Ritterwerk

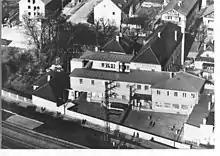
Former production site in Pasing, today Pasinger Fabrik

The company was founded in Sendling in 1905 under the name of “F. Ritter & Sohn.” During the first few years, founder Franz Ritter and his son developed an appliance for removing rust from cutlery. In most conformable devices, leather was used to get the knives clean, which often led to dissected blades. Ritter used special brushes in his machines which ensured that the cutlery remained intact. The company took out a patent for its “Bürsten-Messerputz-Maschine” (“brushes knife-cleaning machine”).